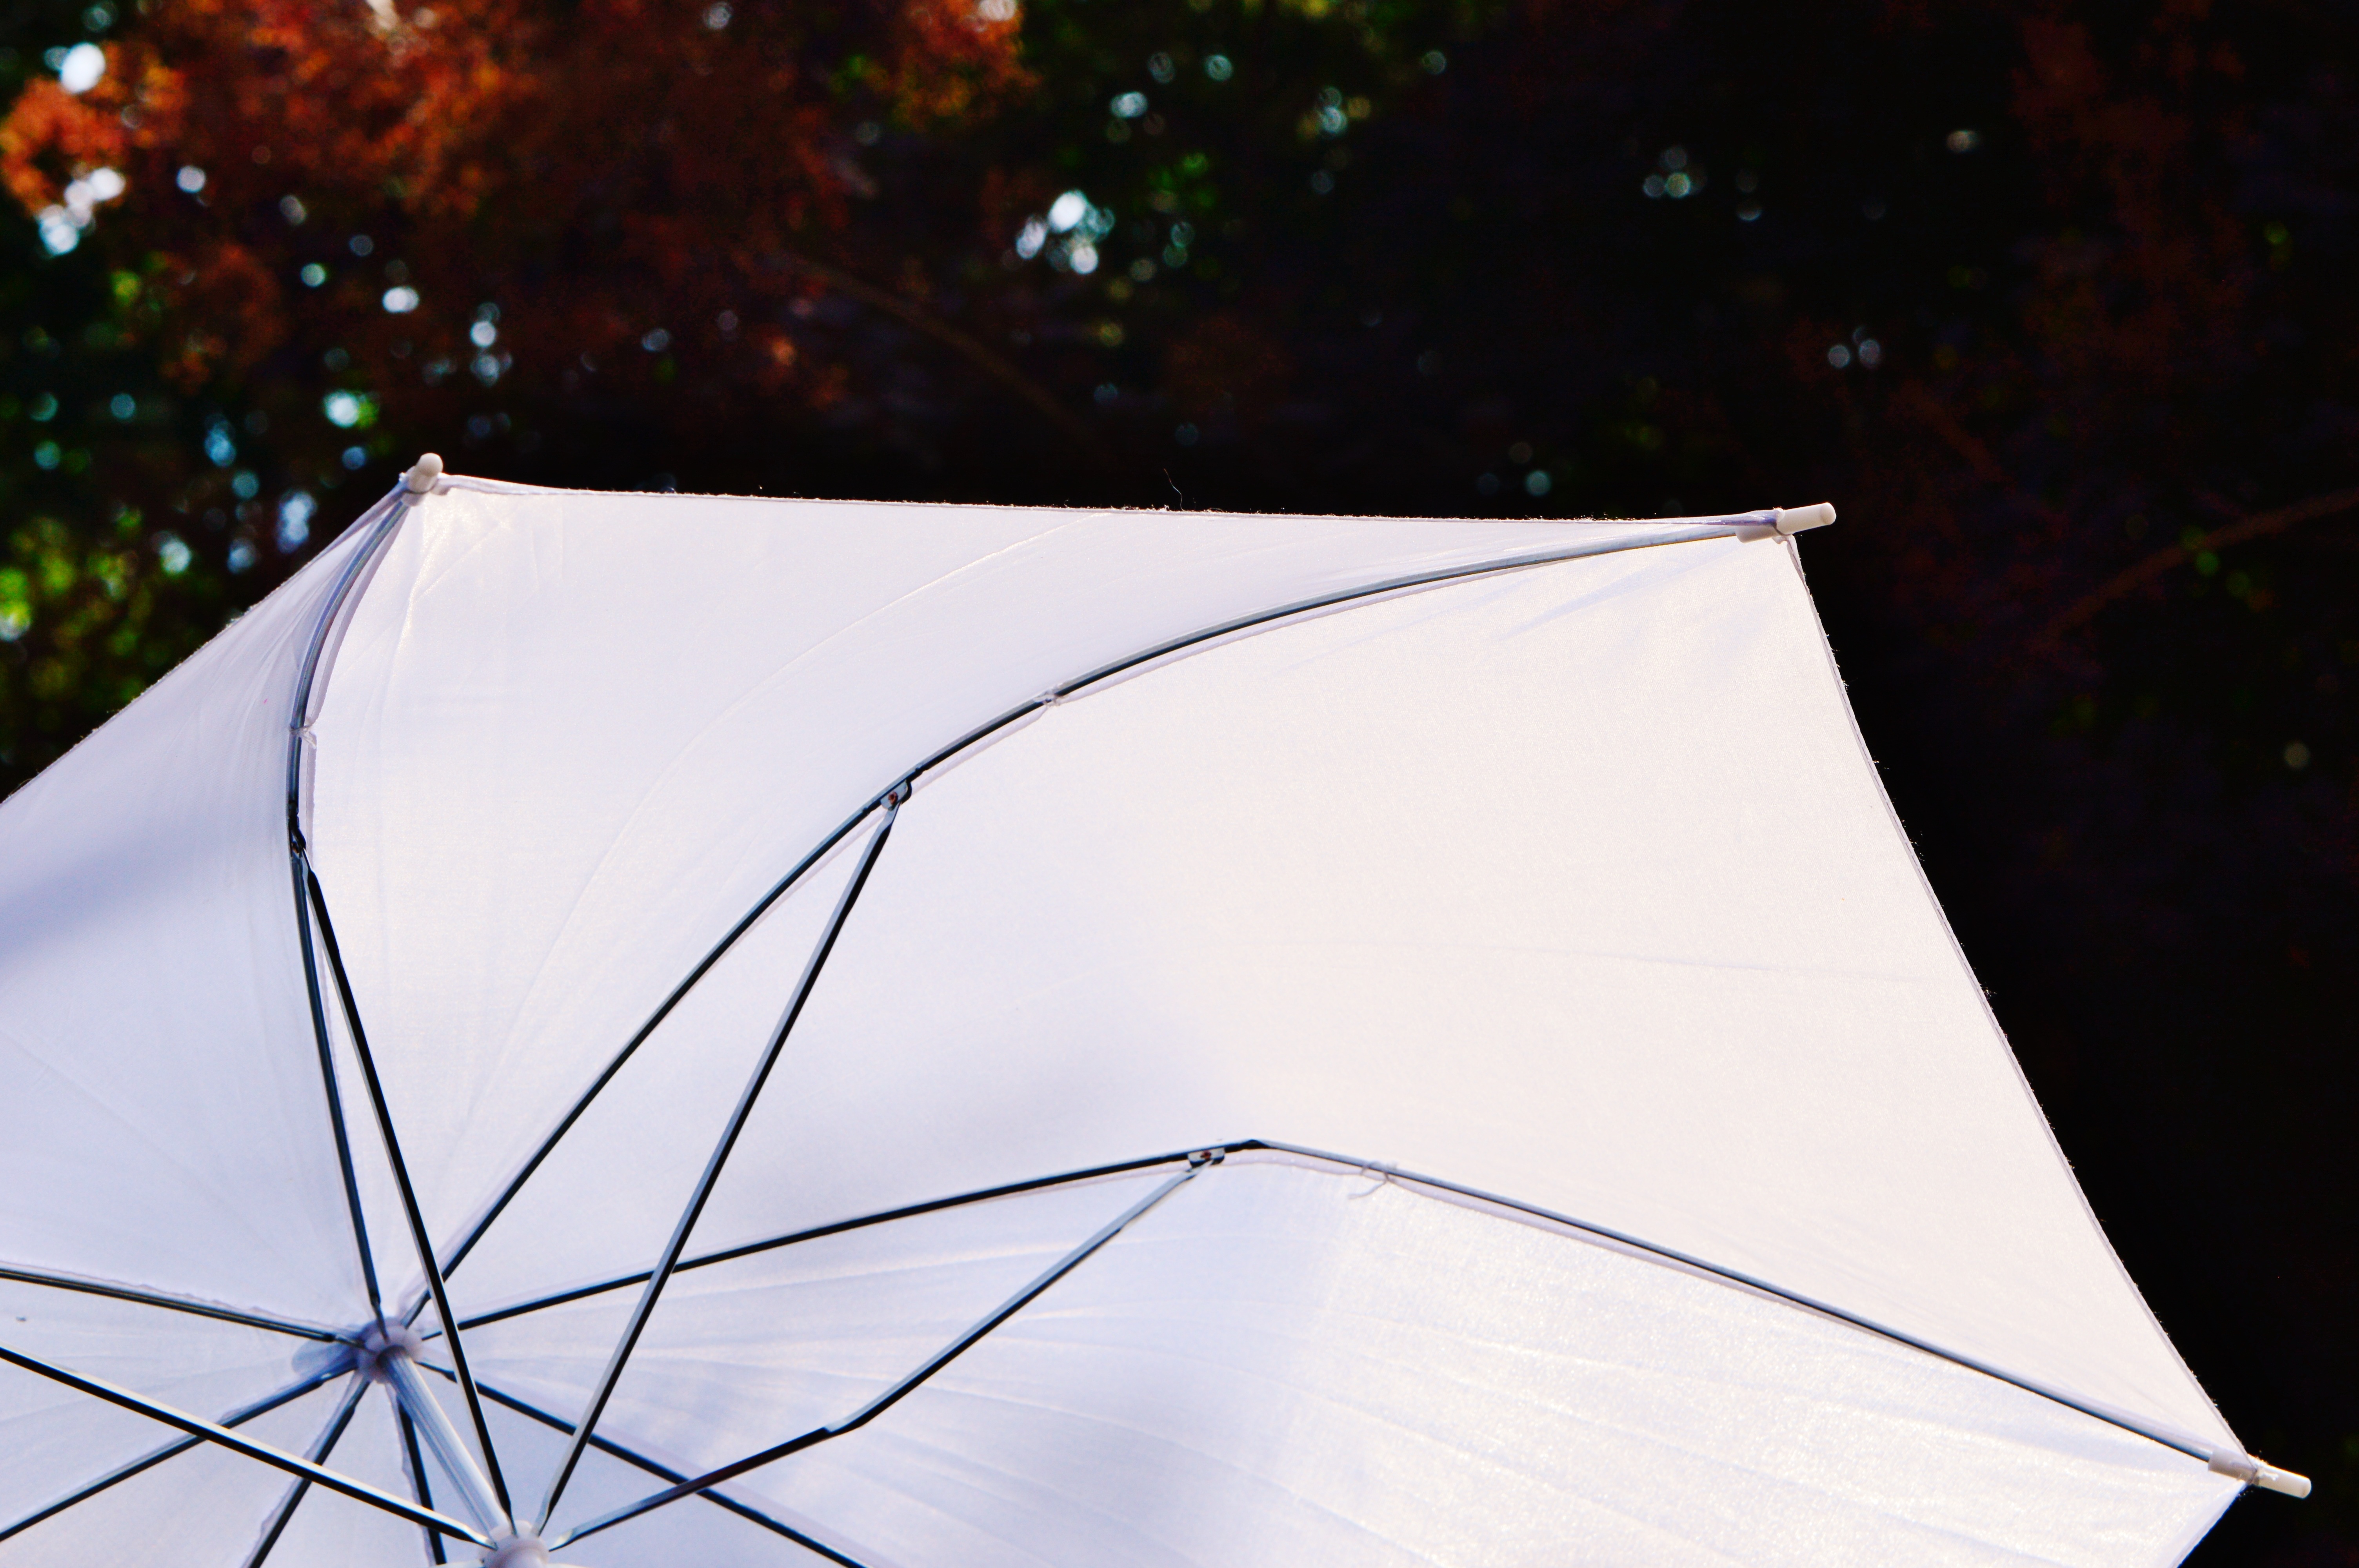
screen, wing, light, sun, white, wheel, sunlight, glass, line, umbrella, symmetry, parasol, protection, shape, shade tree, sun protection, linkage, fashion accessory